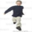
Label: boy